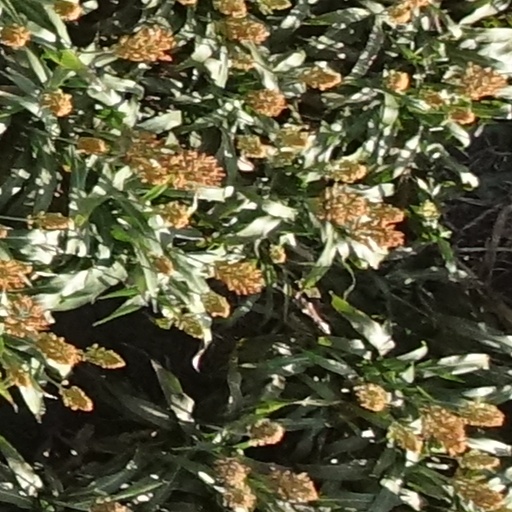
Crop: sorghum